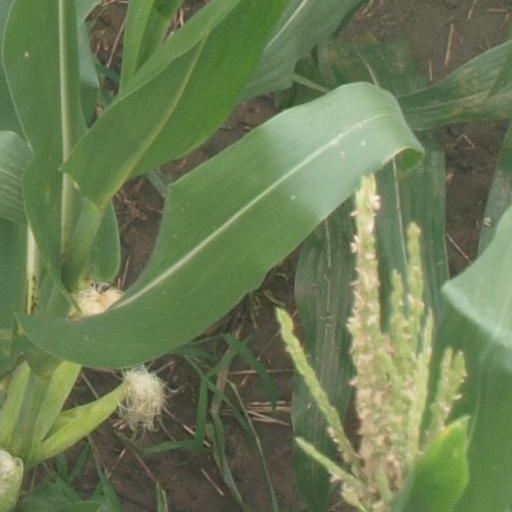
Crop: maize; corn